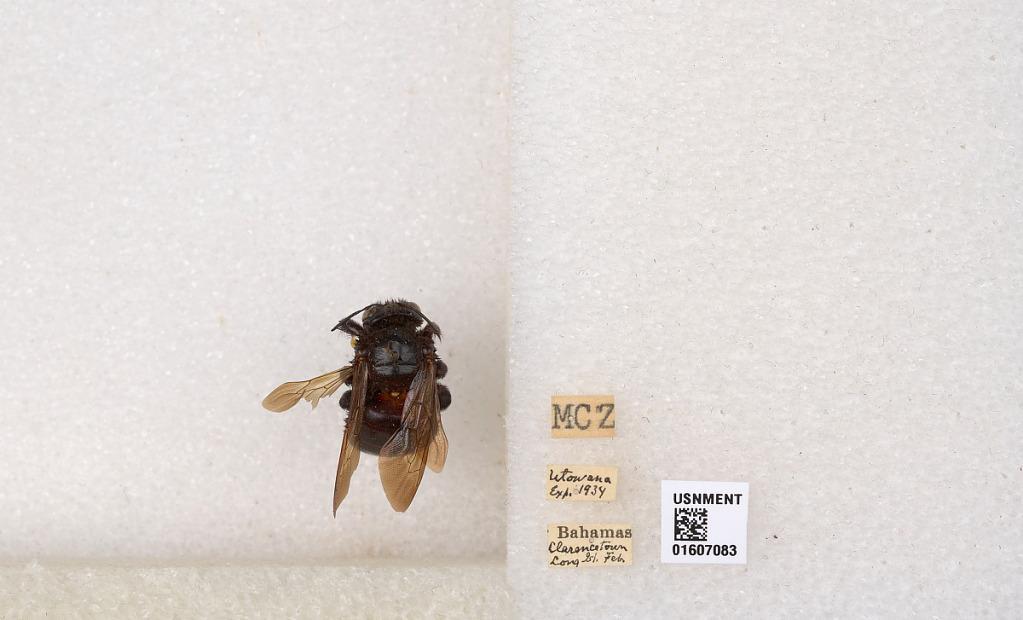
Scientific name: Xylocopa (Neoxylocopa) bahamensis Moure & Hurd
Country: Bahamas
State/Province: Long Island
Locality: Clarencetown